Groupe Casino

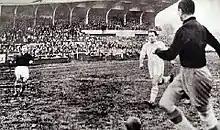
Scene of game between the Olympique de Marseille and the AS Saint-Etienne in 1938.

Casino Group is the origin of the AS Saint-Étienne football Club, which was created in 1919. The Sports Social Club of Saint-Étienne was born more precisely as a sports section of the «Employees' Social Club of the Casino store company,» the organization created in 1912 by Casino to support its sports corporatism policy. The Social Club logically takes on board the green color of the grocery chain.